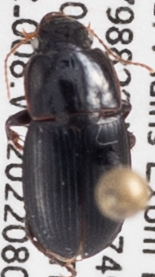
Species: Harpalus ellipsis
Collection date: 2022-08-03
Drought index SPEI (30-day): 0.32
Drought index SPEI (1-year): -1.69
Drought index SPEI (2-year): -1.13